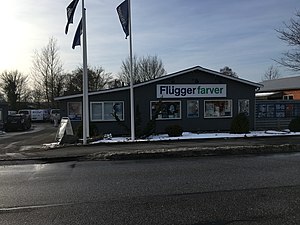
Flügger farver
Flügger farver i Næstved.
Den danske farveforretning Flüggers butik i Næstved på Erantisvej.
Flügger A/S, grundlagt i 1948, er en dansk virksomhed, som fremstiller og sælger maling, malerværktøj, tapet og træbeskyttelse.